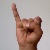
The image shows a hand gesture representing the letter 'I' in Indian Sign Language.